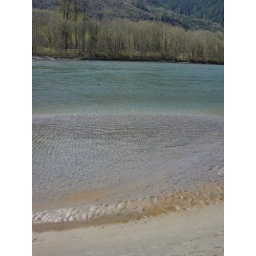
The beautiful waters of the Skagit River are clear in the shallows and green over the deeper stretches.